Mlle. Modiste

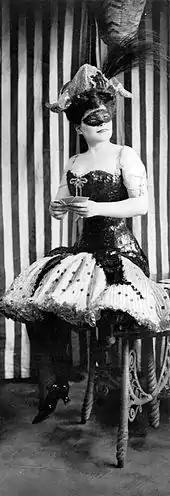
Fritzi Scheff in "Mlle. Modiste" (1905)

Viennese soprano Fritzi Scheff had already built a following at the Metropolitan Opera when Victor Herbert engaged her to appear in his operettas for an astonishing $1,000 a week. She starred in four of his operettas, beginning with "Babette" (1903). "Mlle. Modiste" was the most successful of these. During the curtain calls of "Babette", she pulled Herbert on stage and planted a big, sexy kiss on his cheek. "The Kiss" generated considerable comment, and when Herbert wrote "Mlle. Modiste", two years later, he wrote one of his most famous melodies for her, "Kiss Me Again". After "Modiste" closed, Scheff toured it for years.